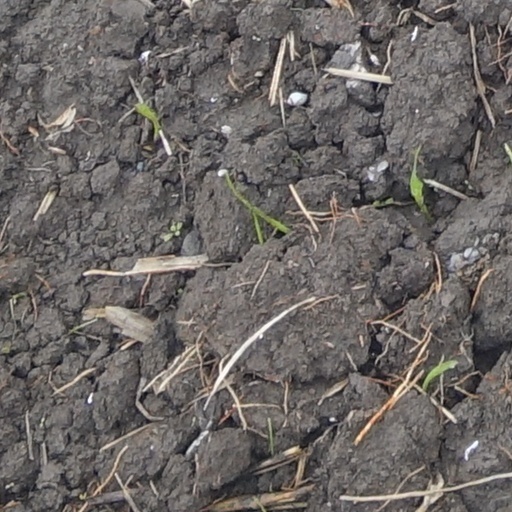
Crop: wheat